Burman University

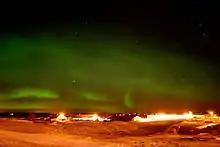
Northern Lights over Burman University in Lacombe.

Burman University is located in Lacombe, Alberta, on top of a hill overlooking Barnett Lake. Lacombe is located less than half an hour away from Red Deer, an hour away from Edmonton, and an hour and a half away from Calgary.